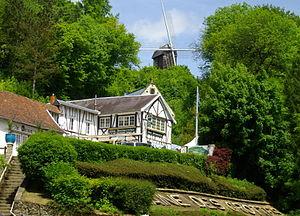
Entrée des Grottes de Naours (Somme)
La cité souterraine de Naours est une ancienne carrière de craie ayant servi de refuge pour les habitants du village durant les guerres et invasions qu'a connues la Picardie.